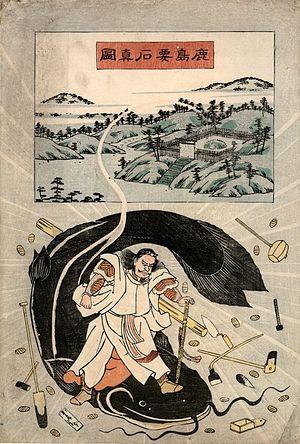
Takemikazuchi ou 武甕槌, « Dieu tonnerre », est une divinité de la mythologie japonaise, considérée comme le dieu du tonnerre et le « dieu épée ». Il a également pris part à ce qui est considéré comme la première compétition de sumo mentionnée dans la mythologie.